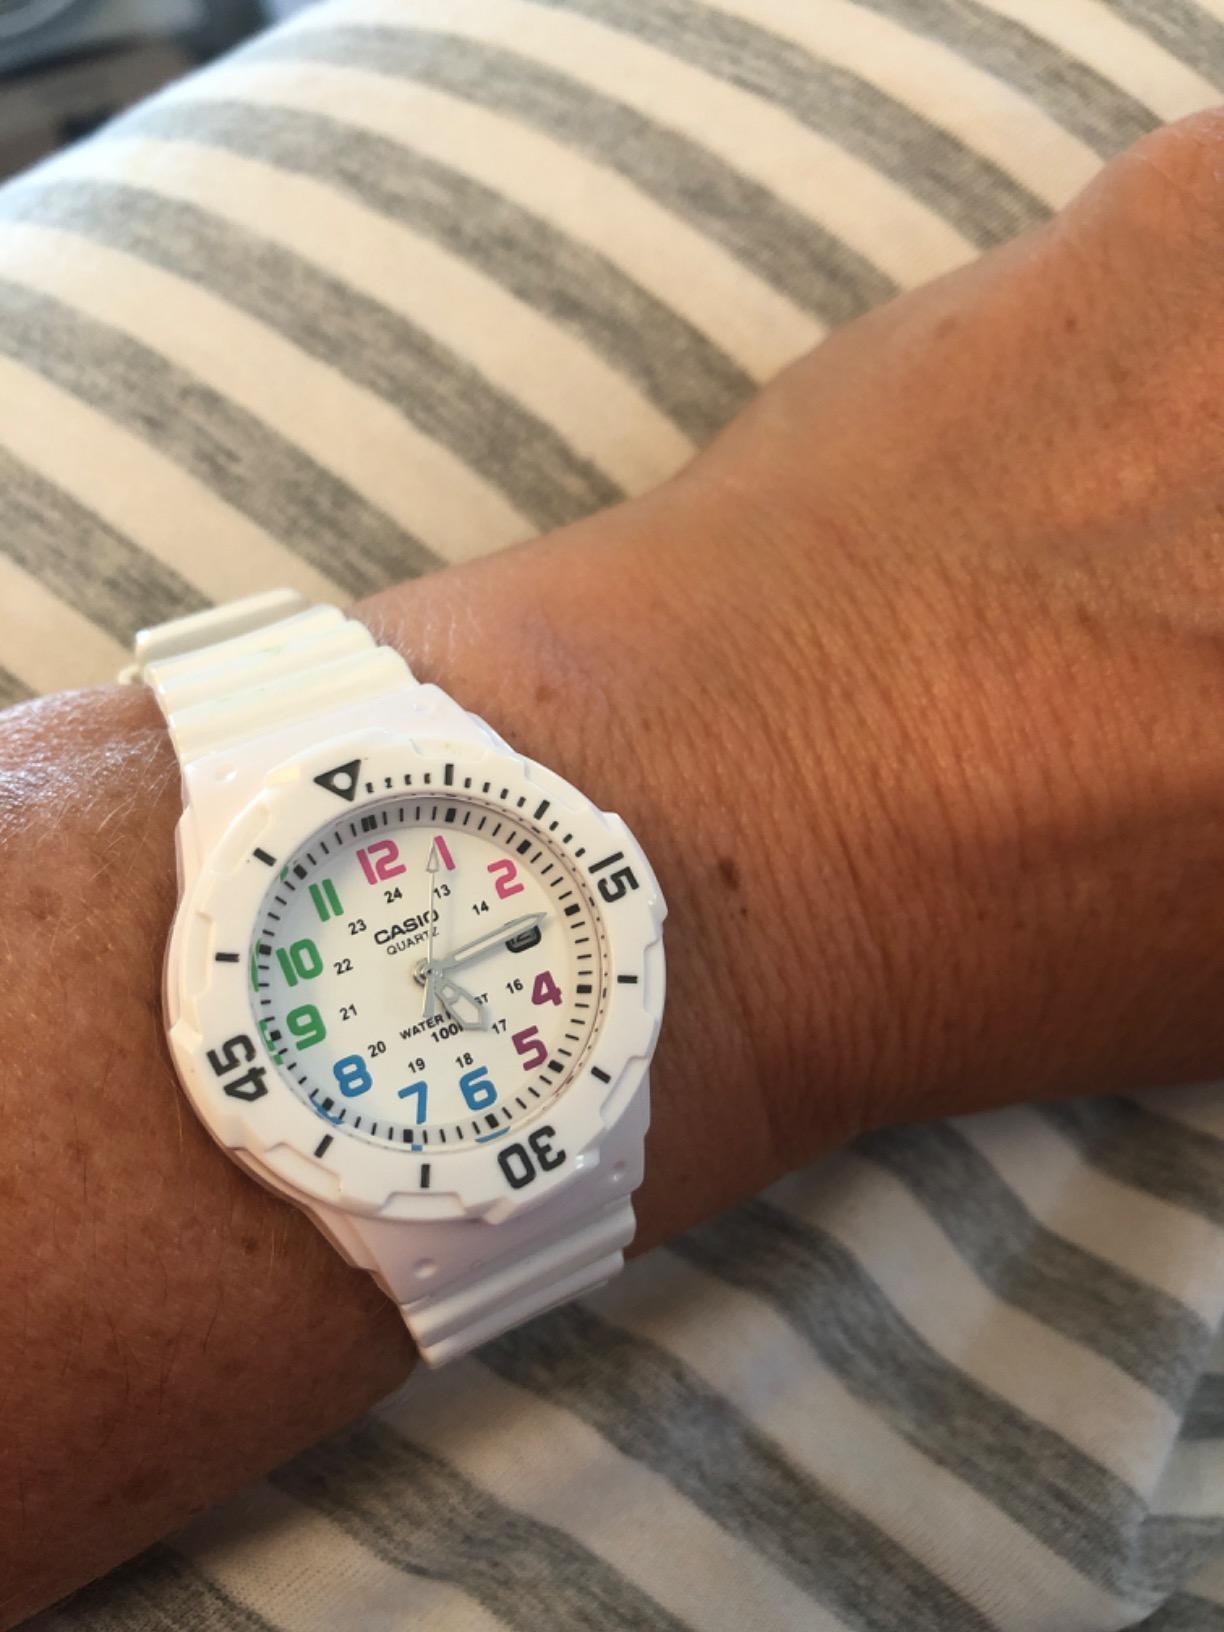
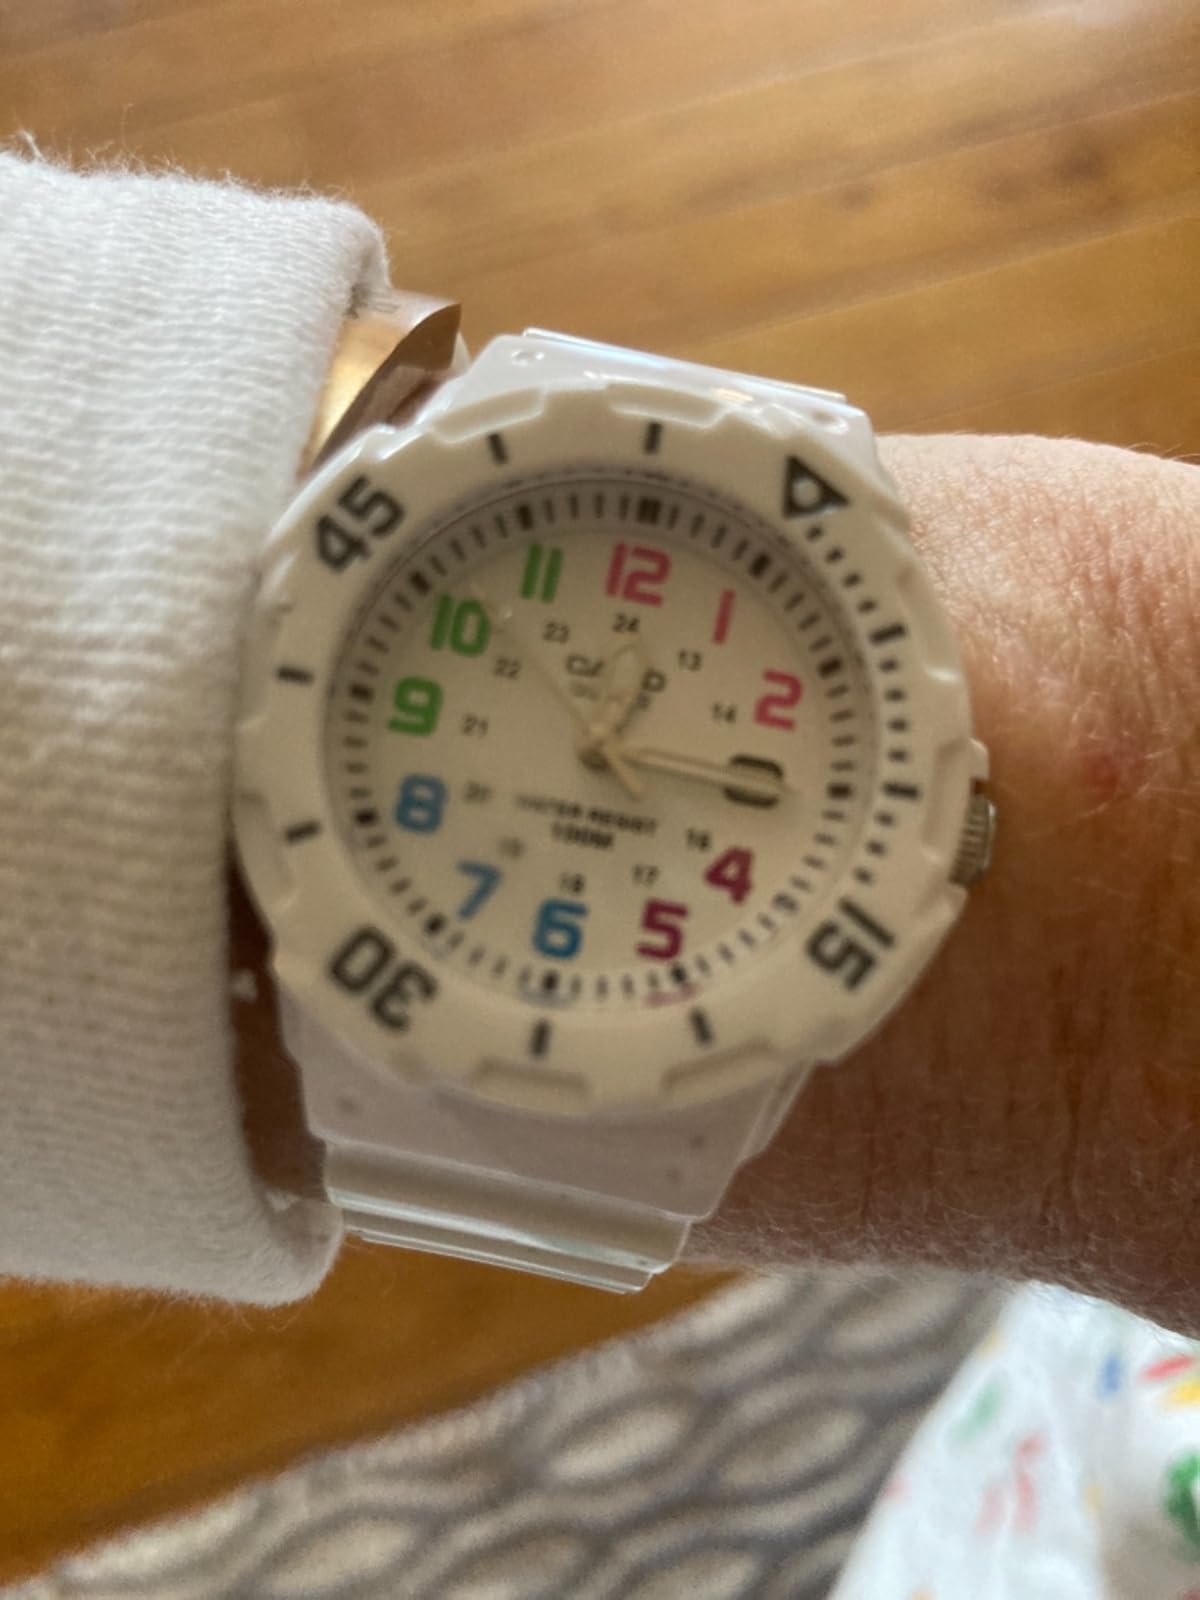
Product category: accessories_watch
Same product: yes